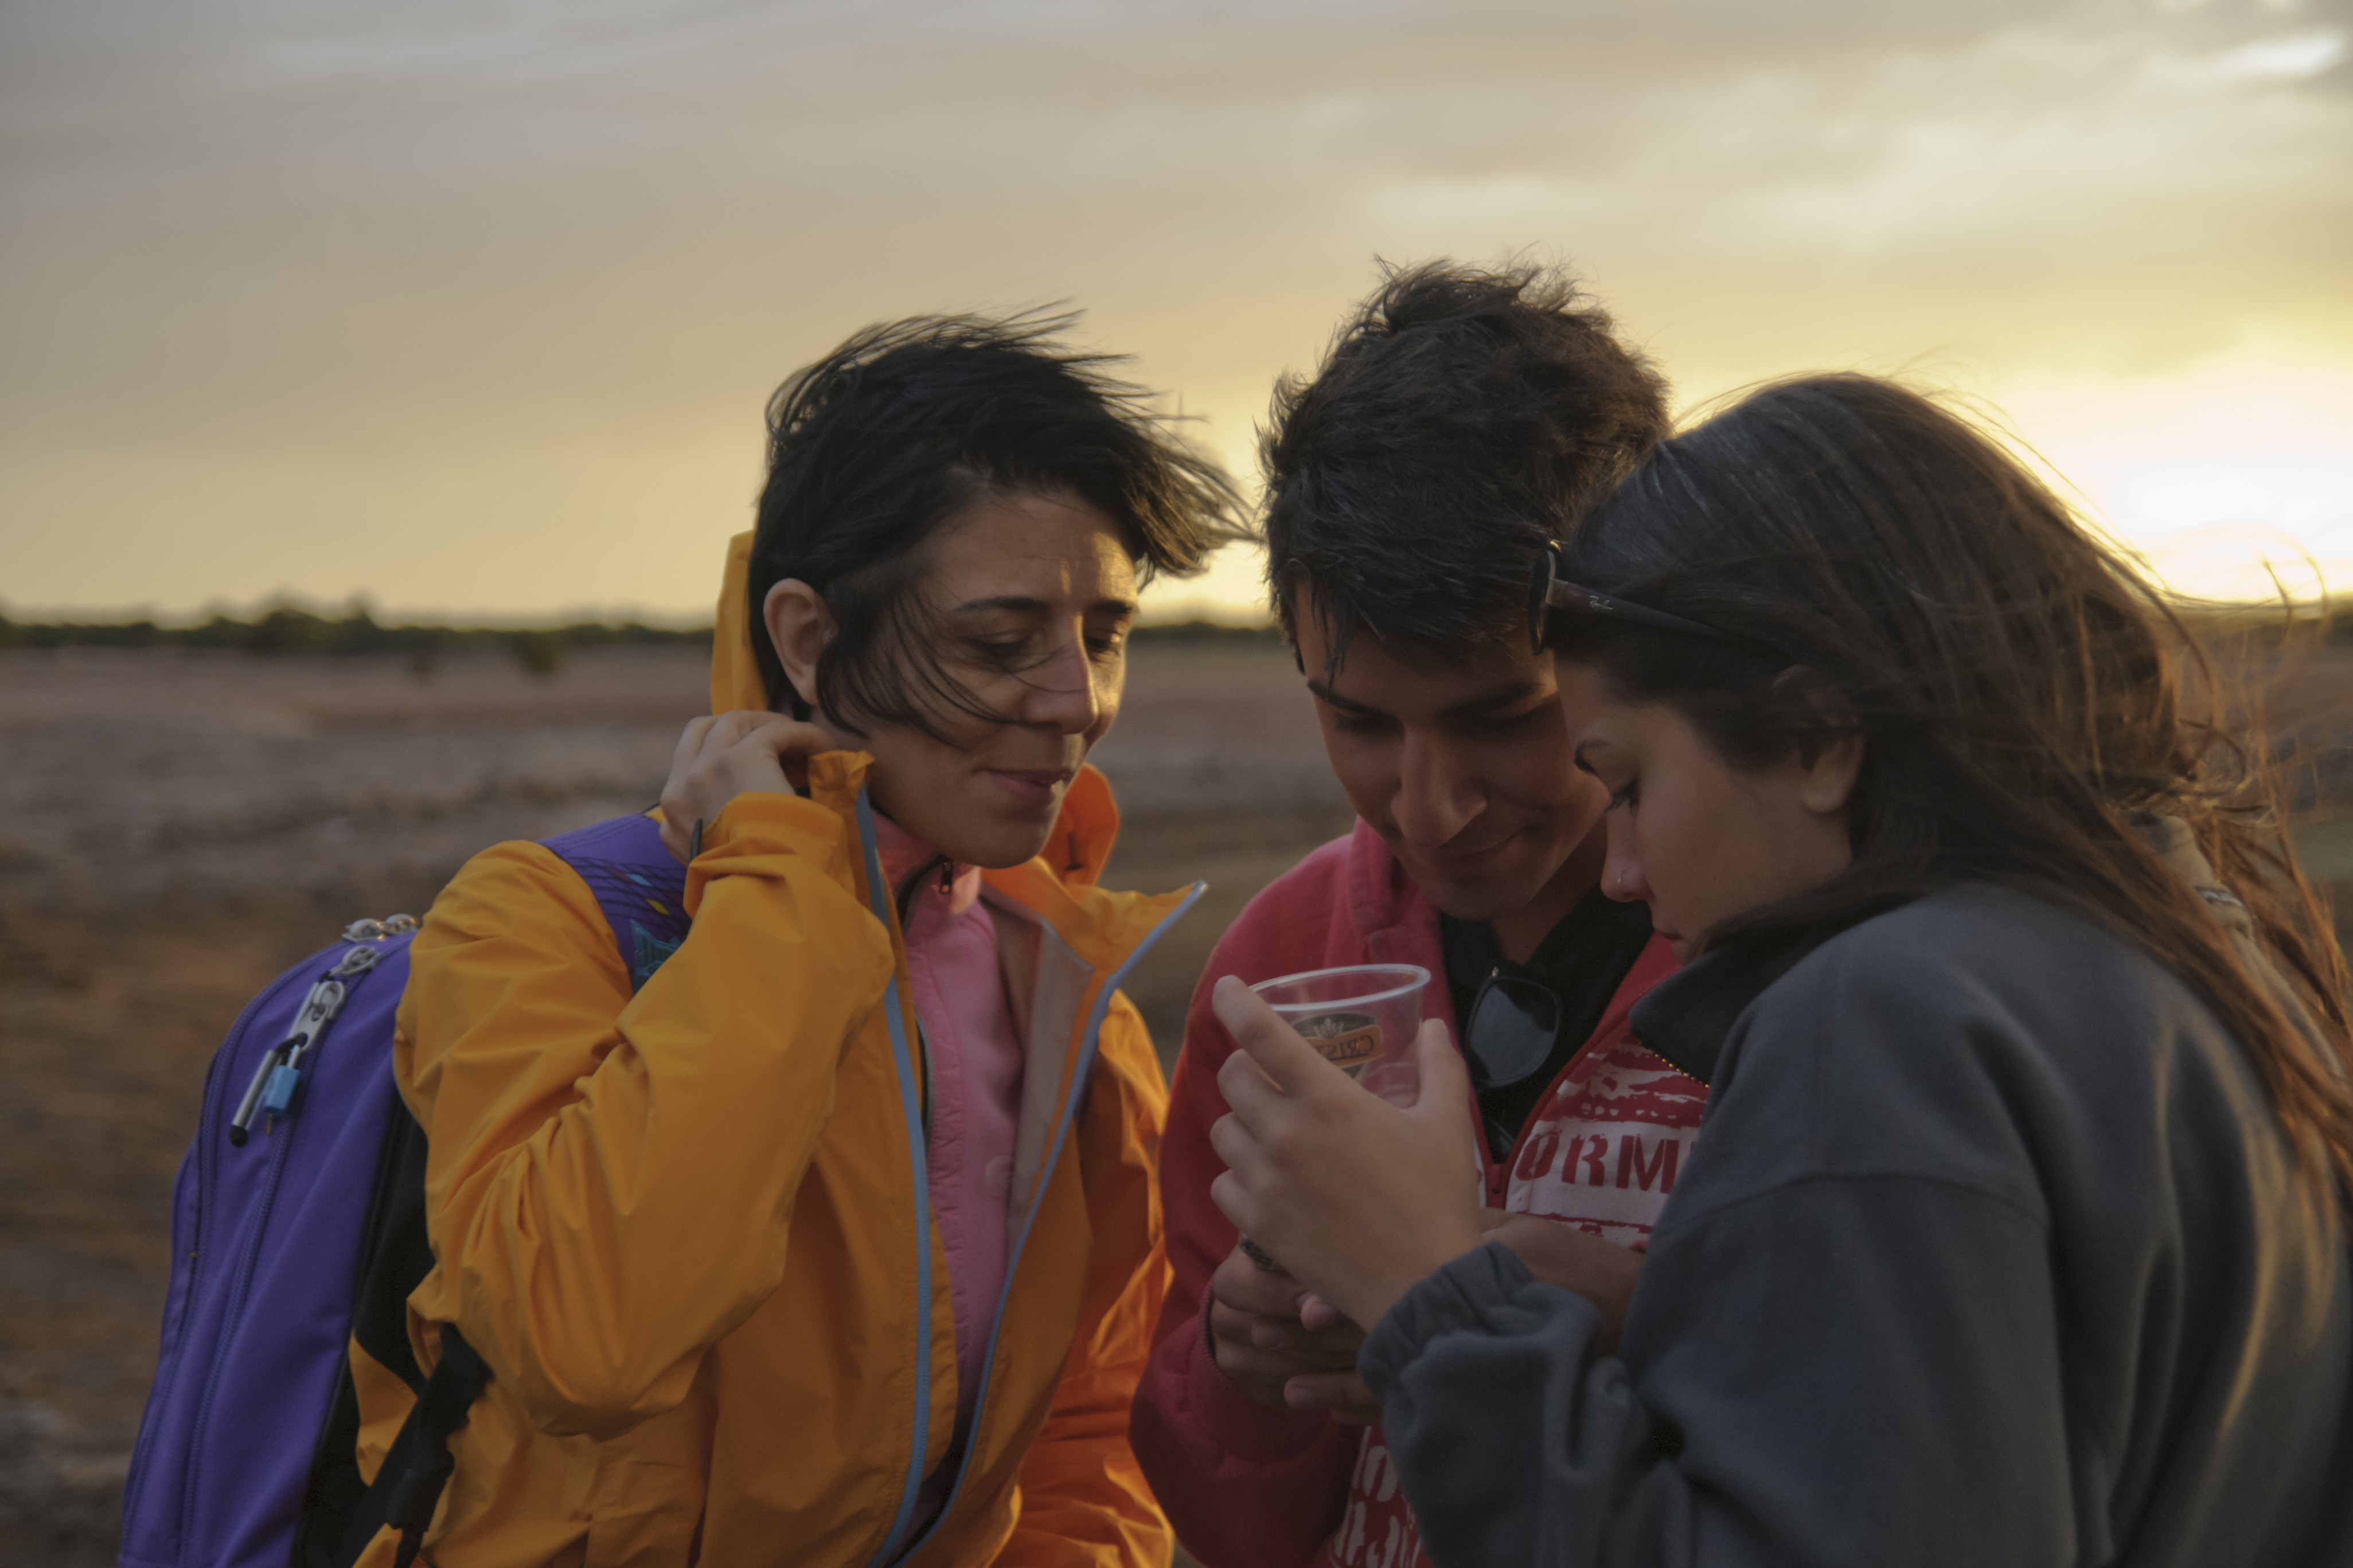
people, nikon, chile, sanpedrodeatacama, d300